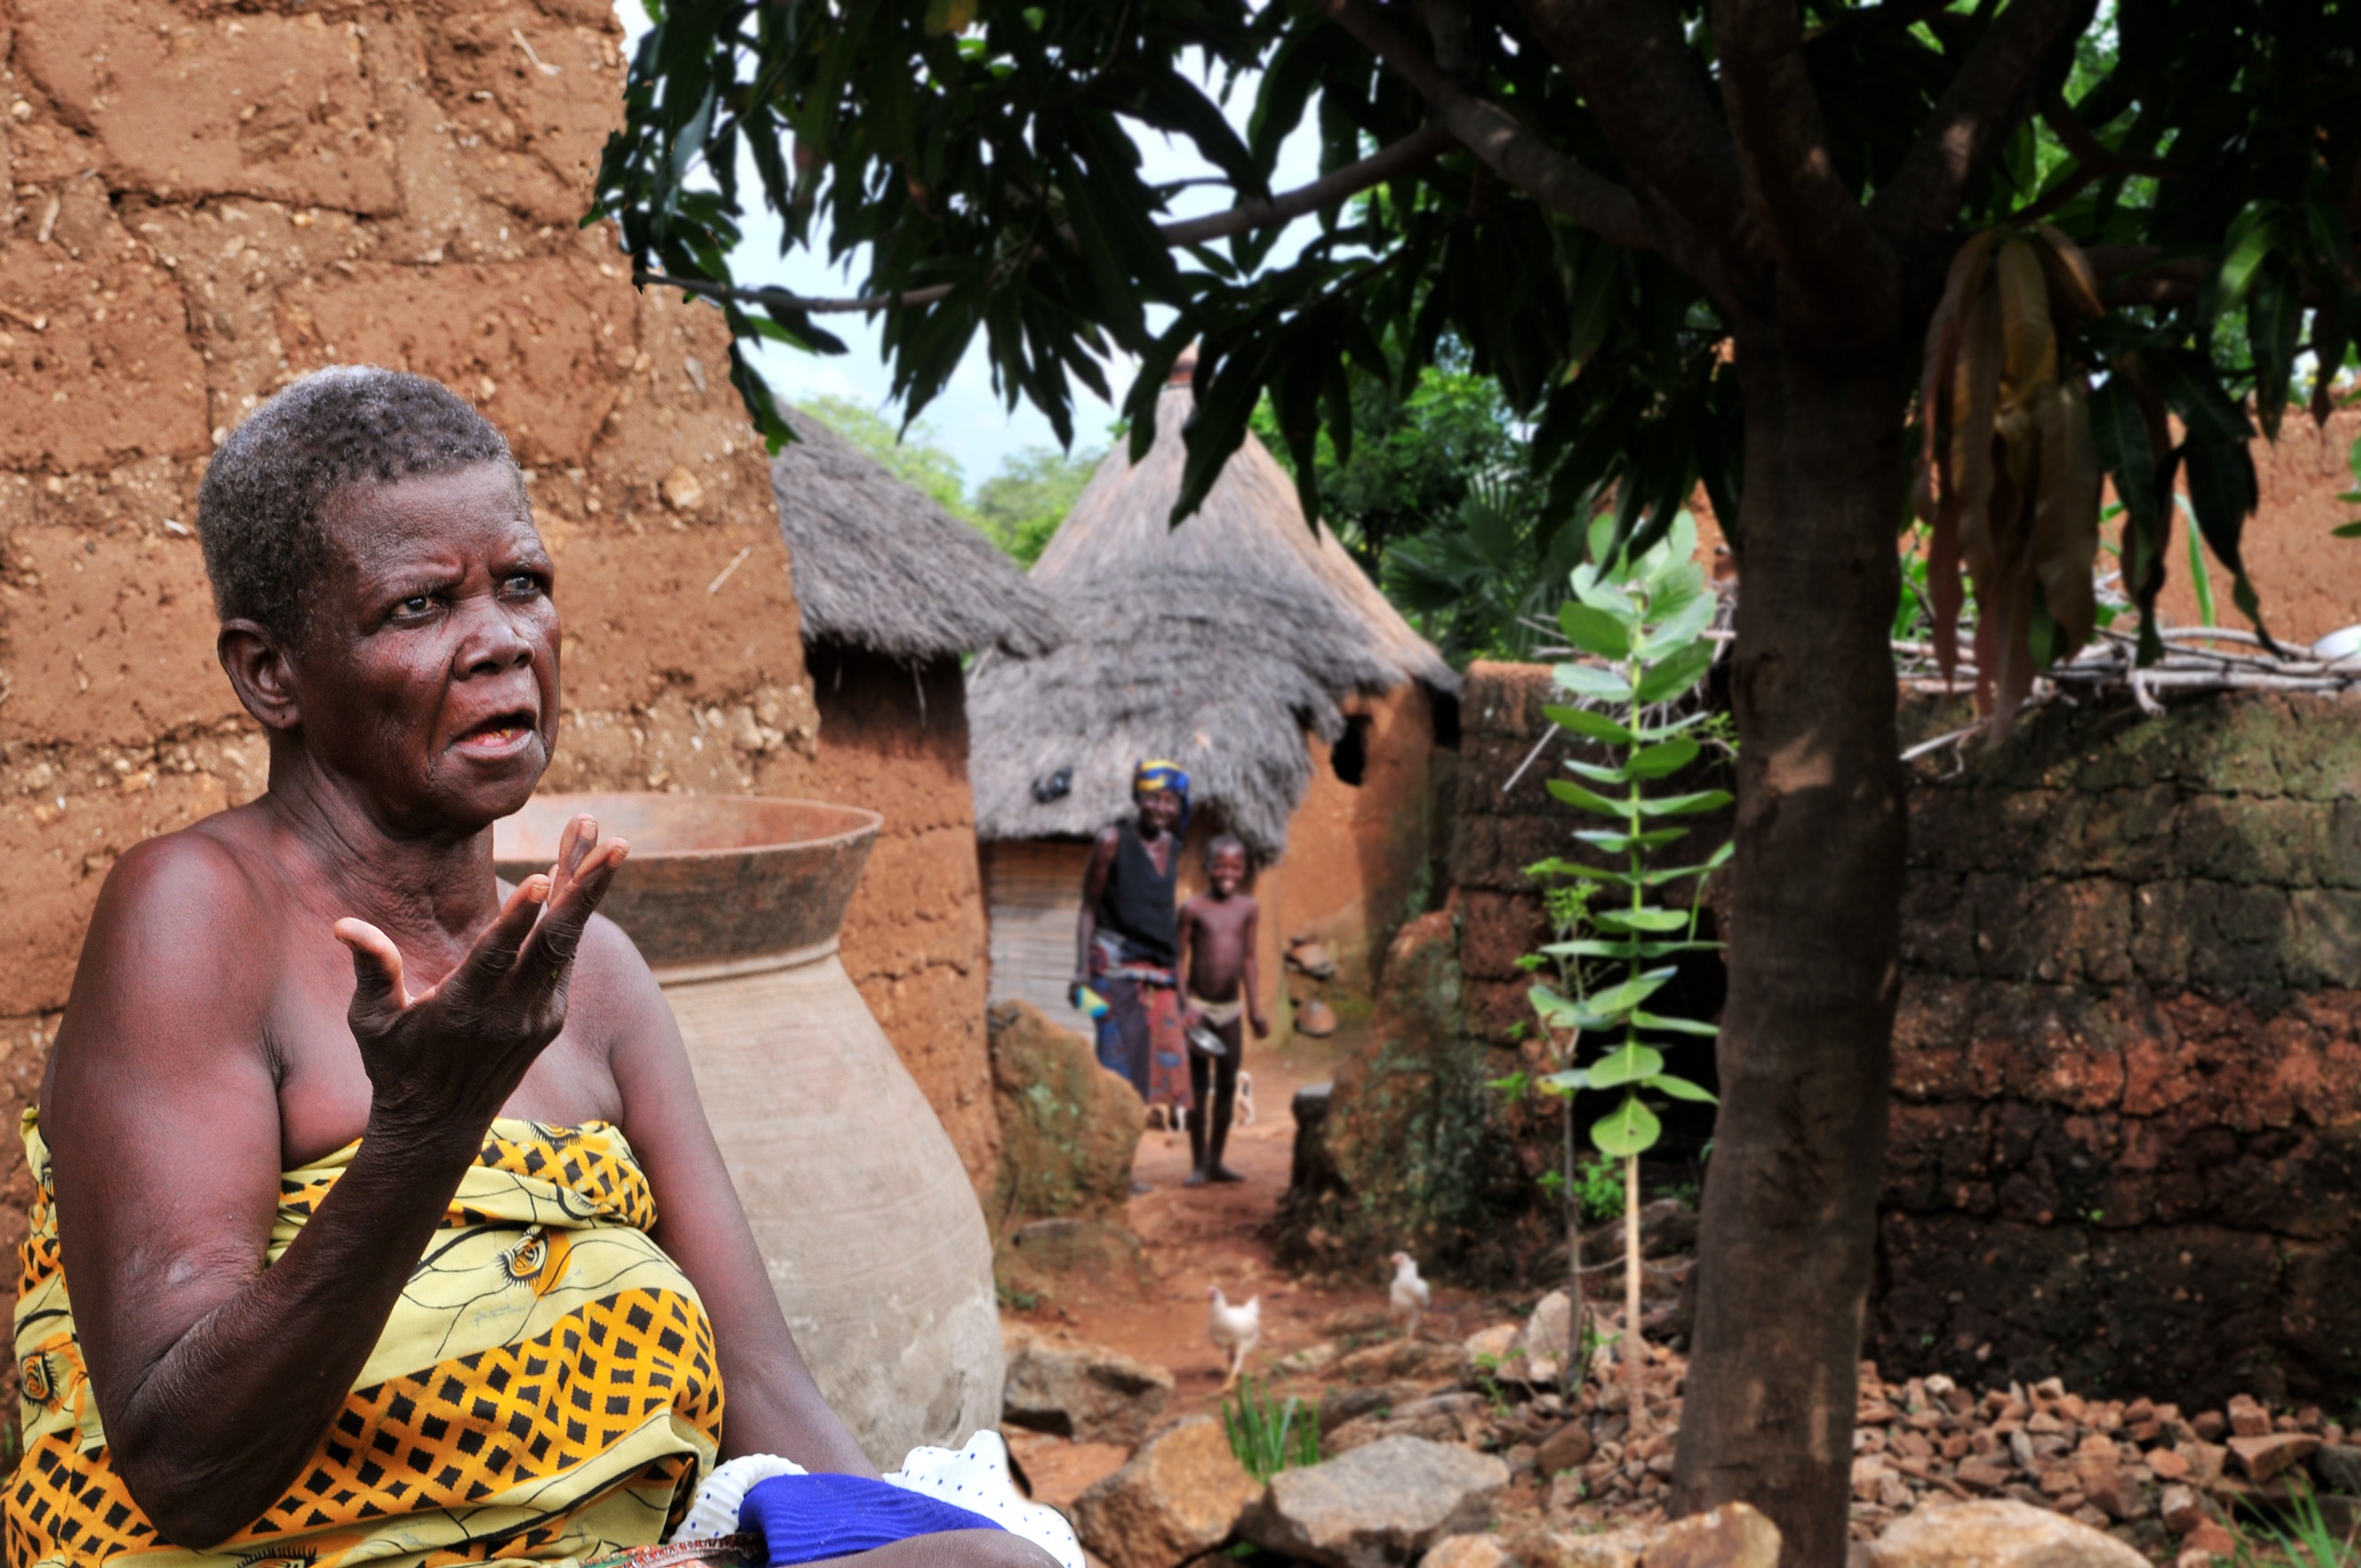
people, woman, old, village, portrait, jungle, africa, black, tourism, tribe, temple, togo, ethnic group